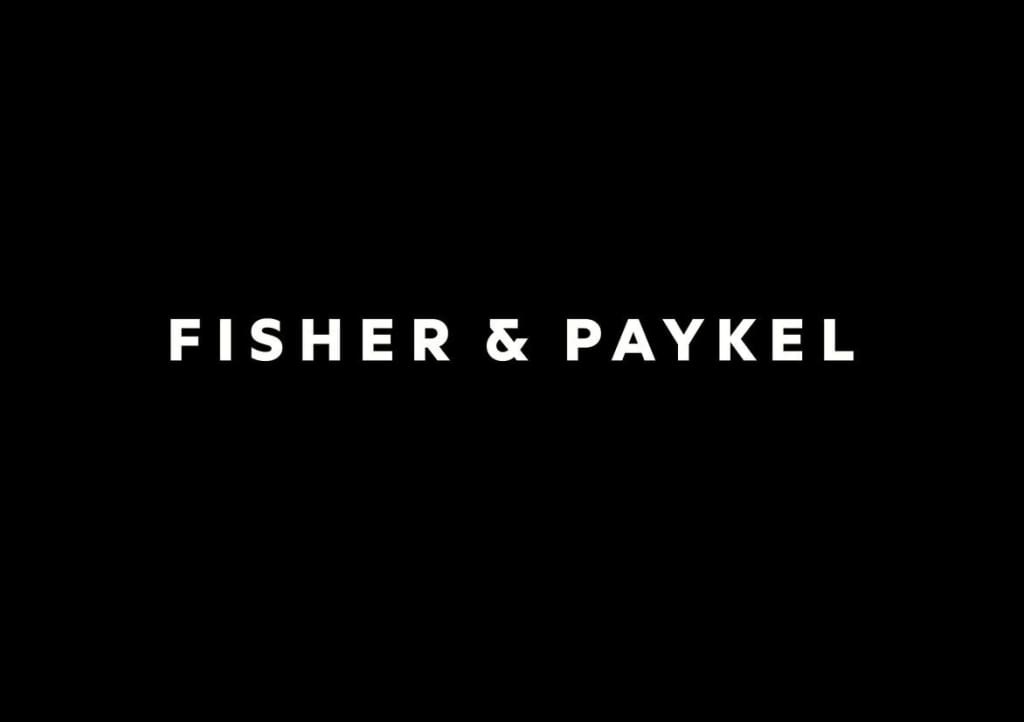
Fisher & Paykel NAMEPLATE F&P ELEG/TASMAN - 883793
Suits:
Brand: Fisher & Paykel
Category: Home & Garden > Decor > Mailbox Accessories > Mailbox Replacement Doors